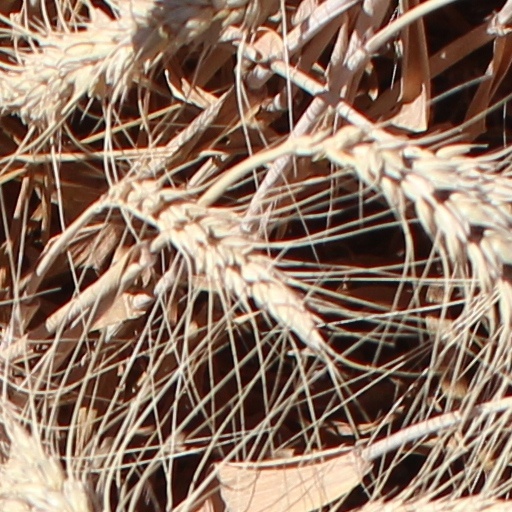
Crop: wheat